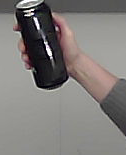
Product: monster_energydrink